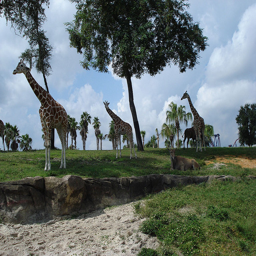
A herd of three giraffe standing next to each other on a field.
A group of giraffes are on the grass.
Small group of giraffes in outdoor tree's and grassy setting.
Three giraffes looking out into the distance while standing on a grassy field.
Three giraffes near a grassy pasture with trees.